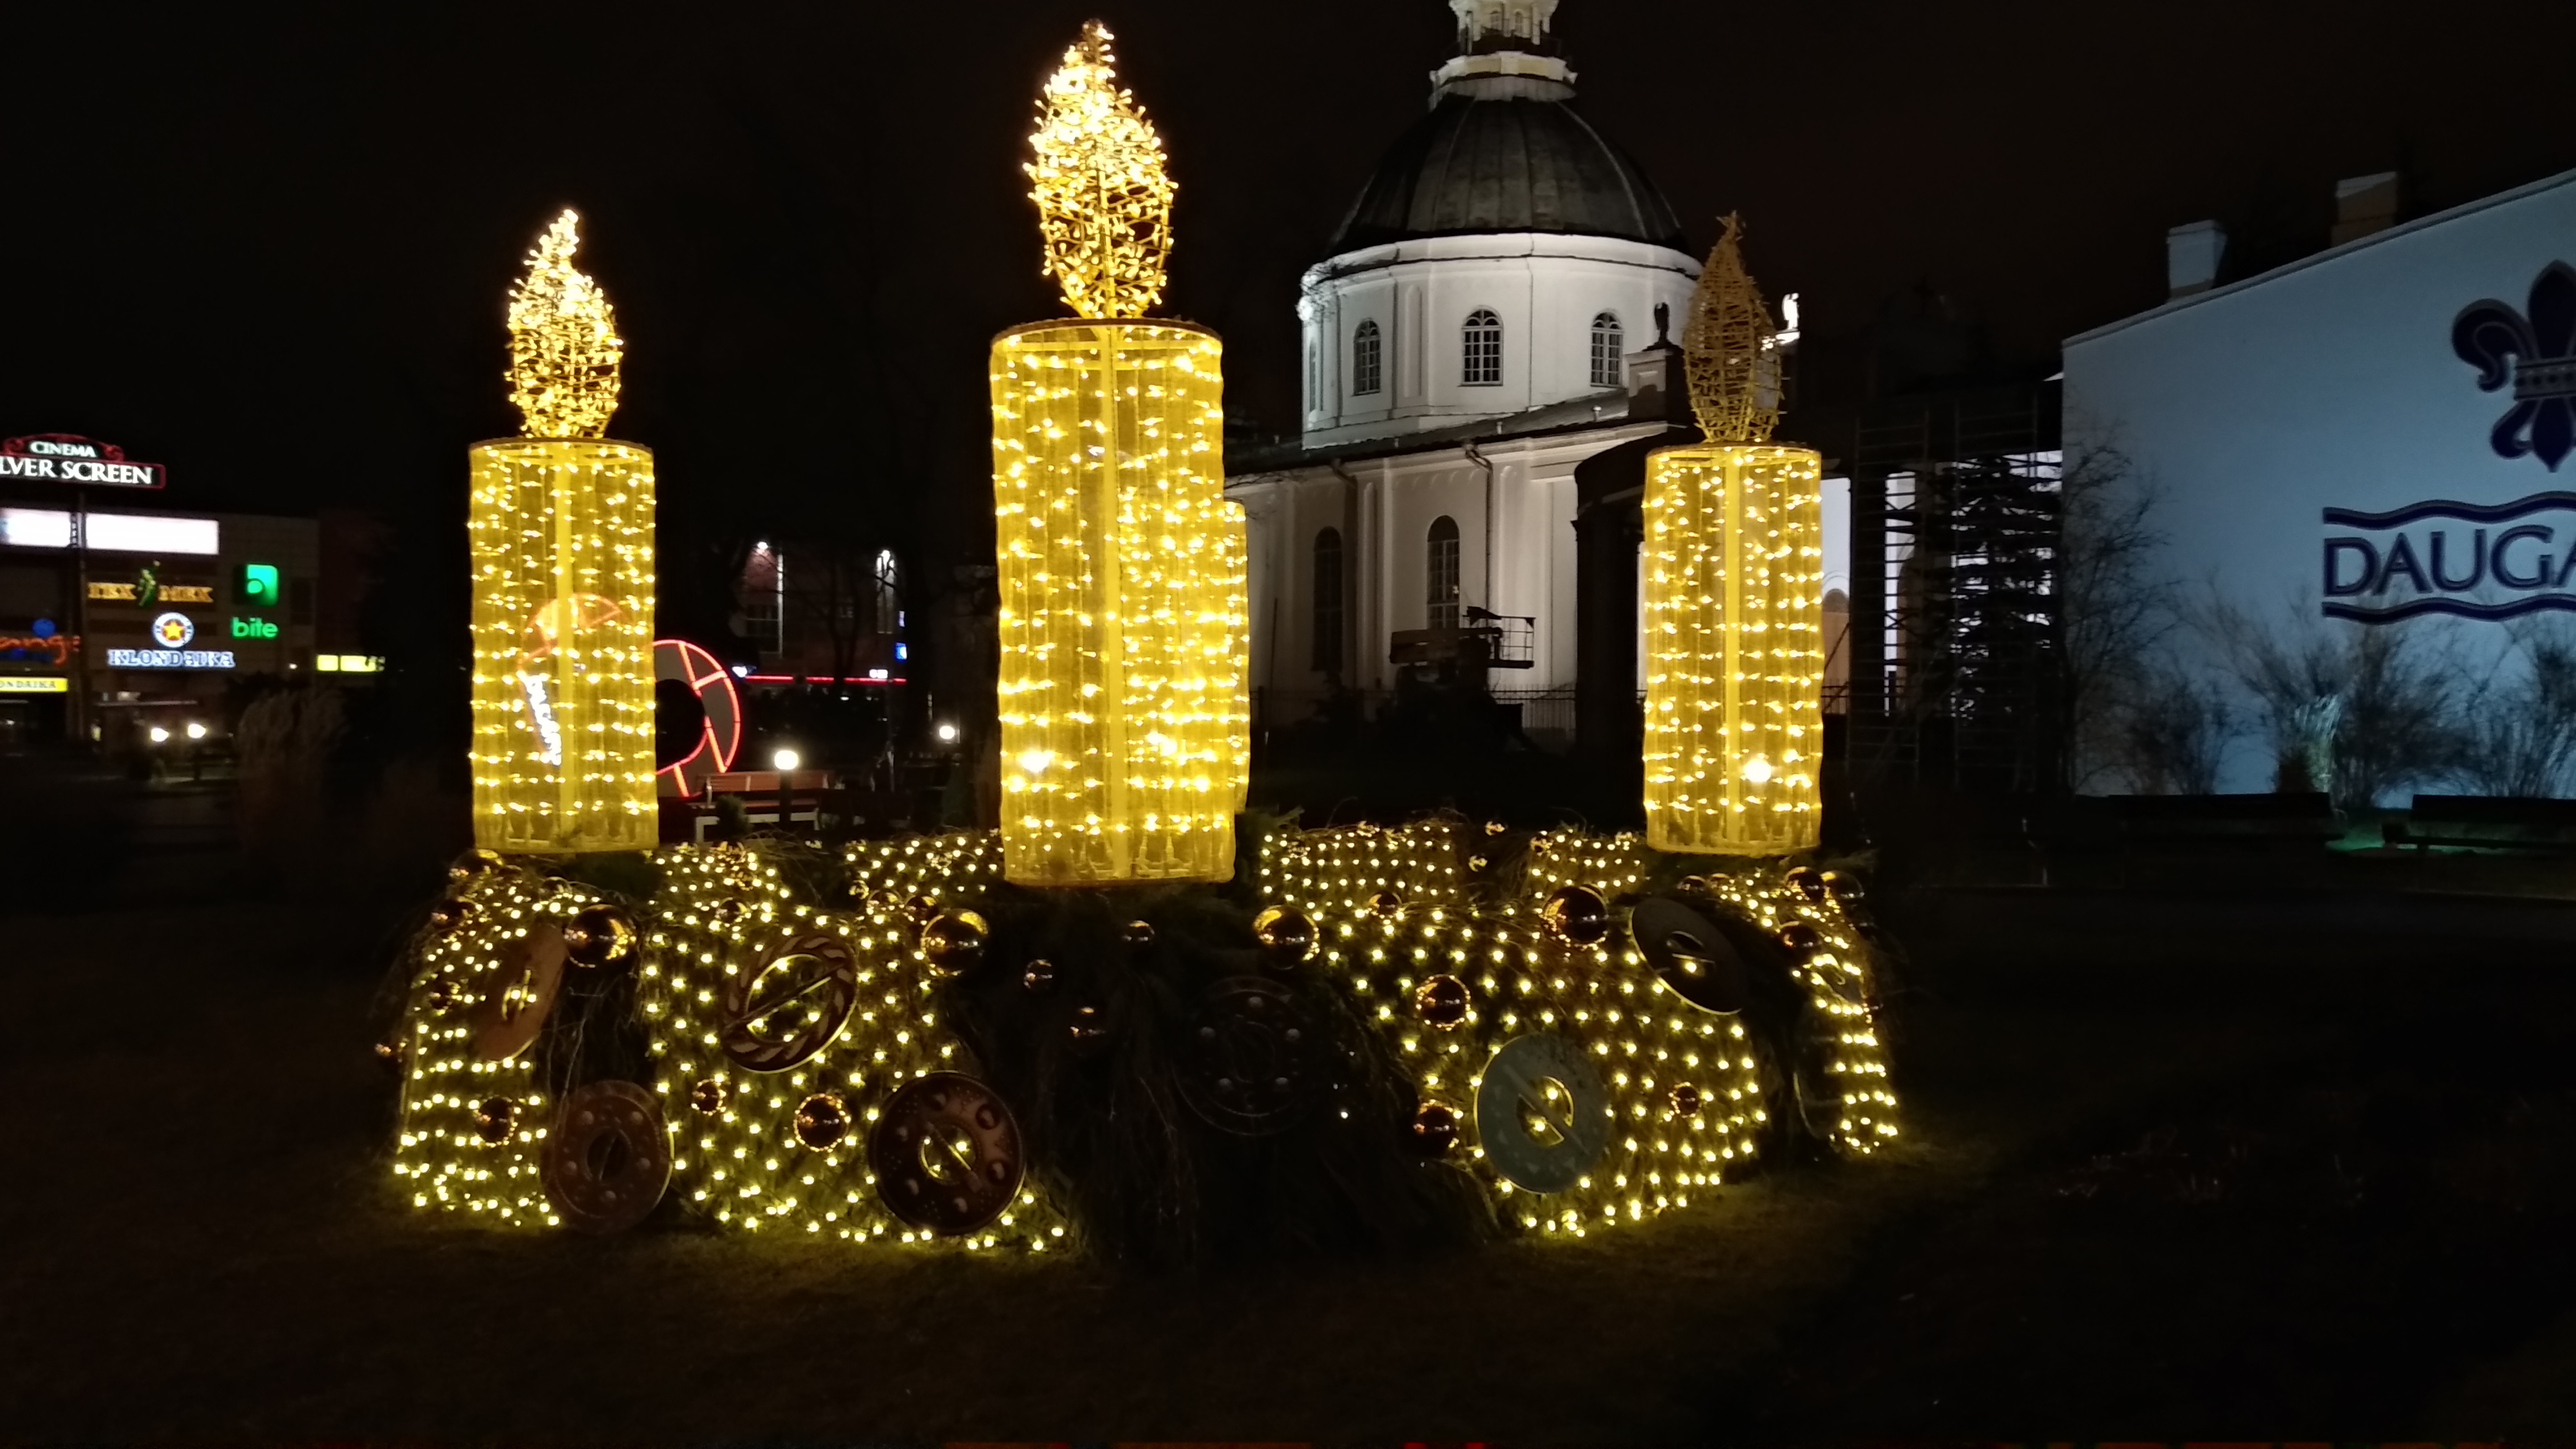
natural, landmark, lighting, light, night, christmas lights, christmas, metropolitan area, architecture, christmas decoration, sky, metropolis, city, interior design, light fixture, midnight, holiday, event, facade, landscape lighting, house, metal